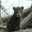
Label: bear